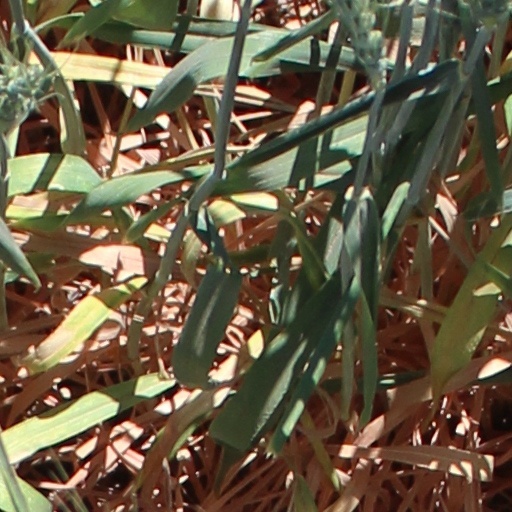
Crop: wheat